Bateleur

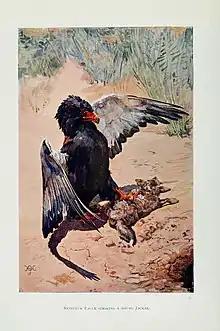
A bateleur depicted killing a young jackal.

In all, a considerable diversity of birds may be taken by bateleurs, perhaps around 80 species being known in their prey spectrum. They often focus on rather small, if normally live caught, birds compared to other eagles of a similar size. Bateleurs may show a special liking for pigeons and doves as prey, although only about a half dozen have been identified to species. Doves usually of the genus "Streptopelia" were found to be the most prominent avian prey in compilation studies, accounting for 17.6% of known avian prey and 4.25% of the total foods in several large bateleur food studies. Much other similar avian prey, commonly those weighing around , including a surprising diversity of nightjars (perhaps since they are prone to end up as roadkill due to their predilection for resting on roads by night) and shorebirds like lapwings, other plovers, sandpipers and terns in addition to kingfishers (up to the size of the giant kingfisher ("Megaceryle maxima")), rollers, hoopoes, small hornbills, parakeets and some passerines, usually those with a conspicuous presence on the savanna such as shrikes, weavers and starlings., Unlike many other eagles of similar or larger size, there are few instances of waterfowl or large waders (i.e. heron, storks, flamingoes, etc.) falling prey to bateleurs although at least one African spoonbill ("Platalea alba") was recorded as bateleur prey. The largest typical avian prey tends to be assorted gamebirds, with most common guineafowl, spurfowl and francolin, smaller available species of bustard and some quail known in their diet. The largest of these avian prey species attacked by bateleurs top out around . The reason for the disinterest in mid-sized to large avian prey of sizes comparable to some mammals and reptiles are known to have been taken by bateleurs is not clear, as the bateleur does not, in general, appear to shy away from difficult-to-capture birds nor to large and dangerous prey of other animal classes.